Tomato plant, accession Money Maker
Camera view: bottom (45 deg); turntable rotation: 120 degrees
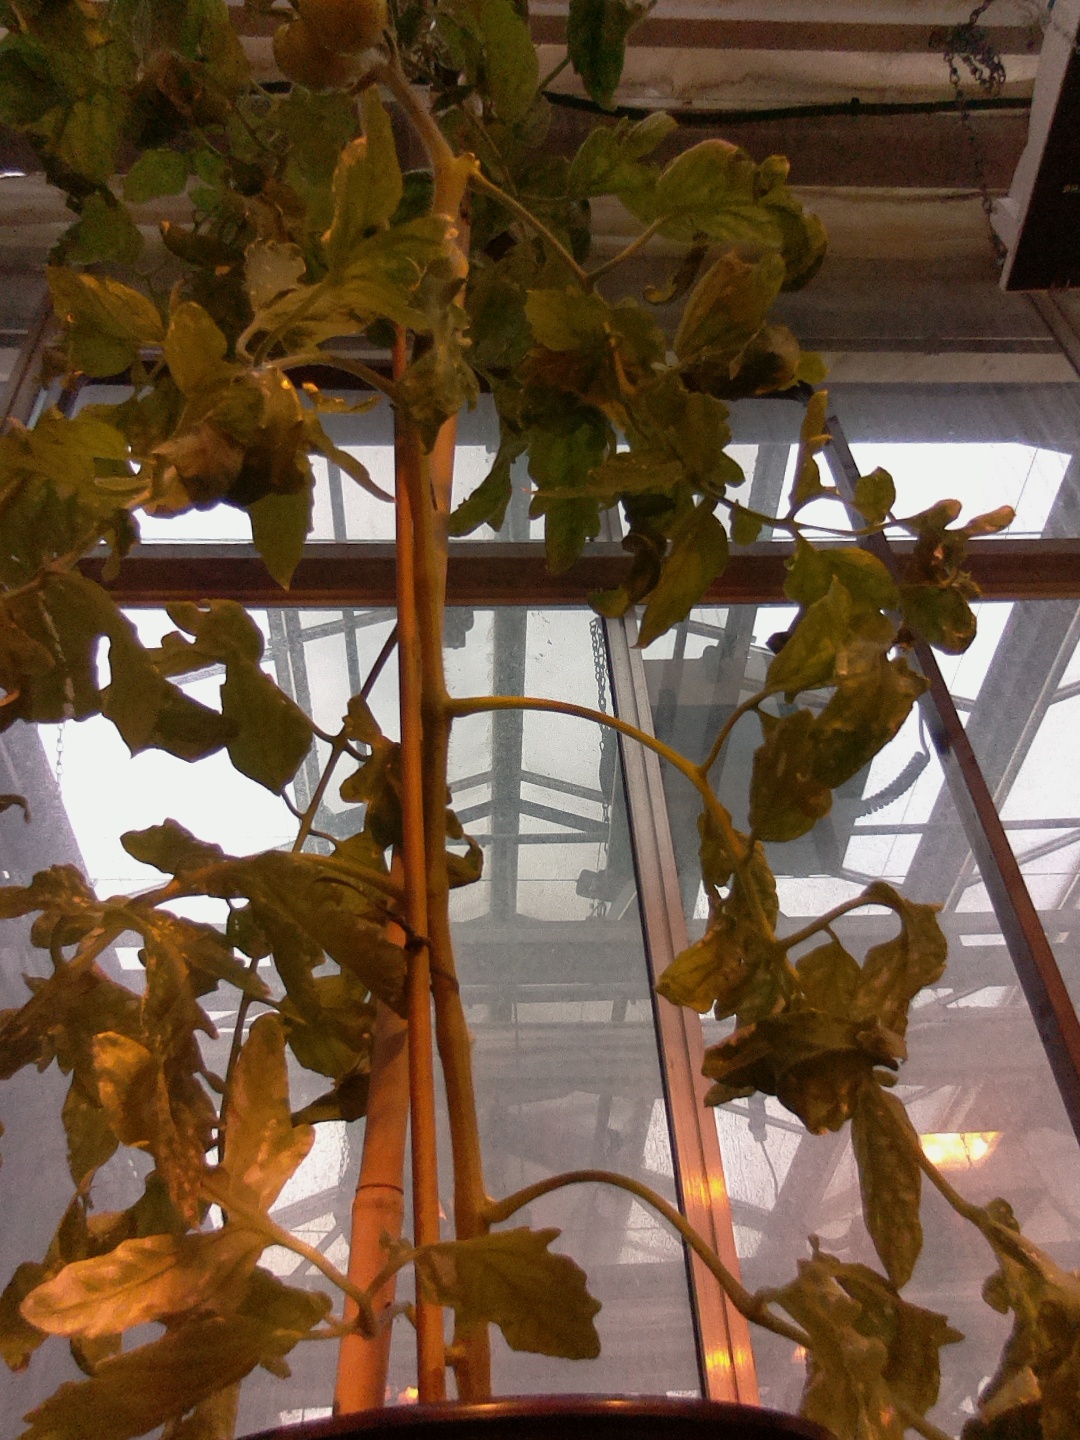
BBCH growth stage 77: 70%-80% of final fruit size